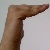
The image shows a hand gesture representing a space in Indian Sign Language.